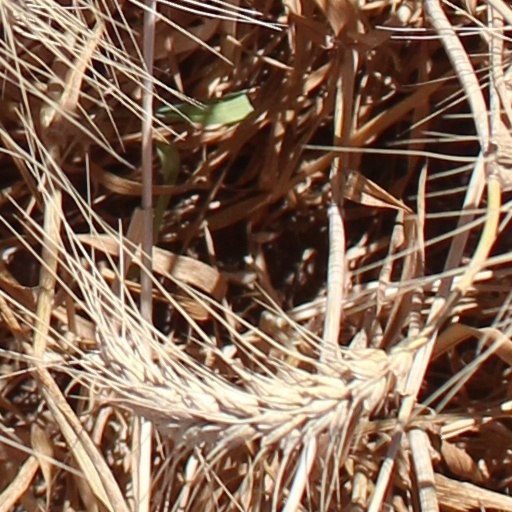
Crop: wheat